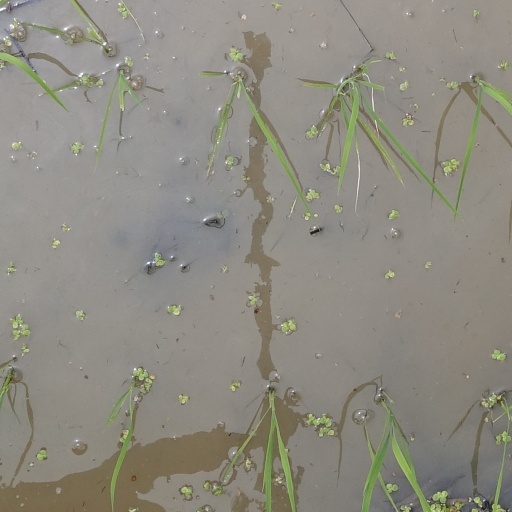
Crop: rice